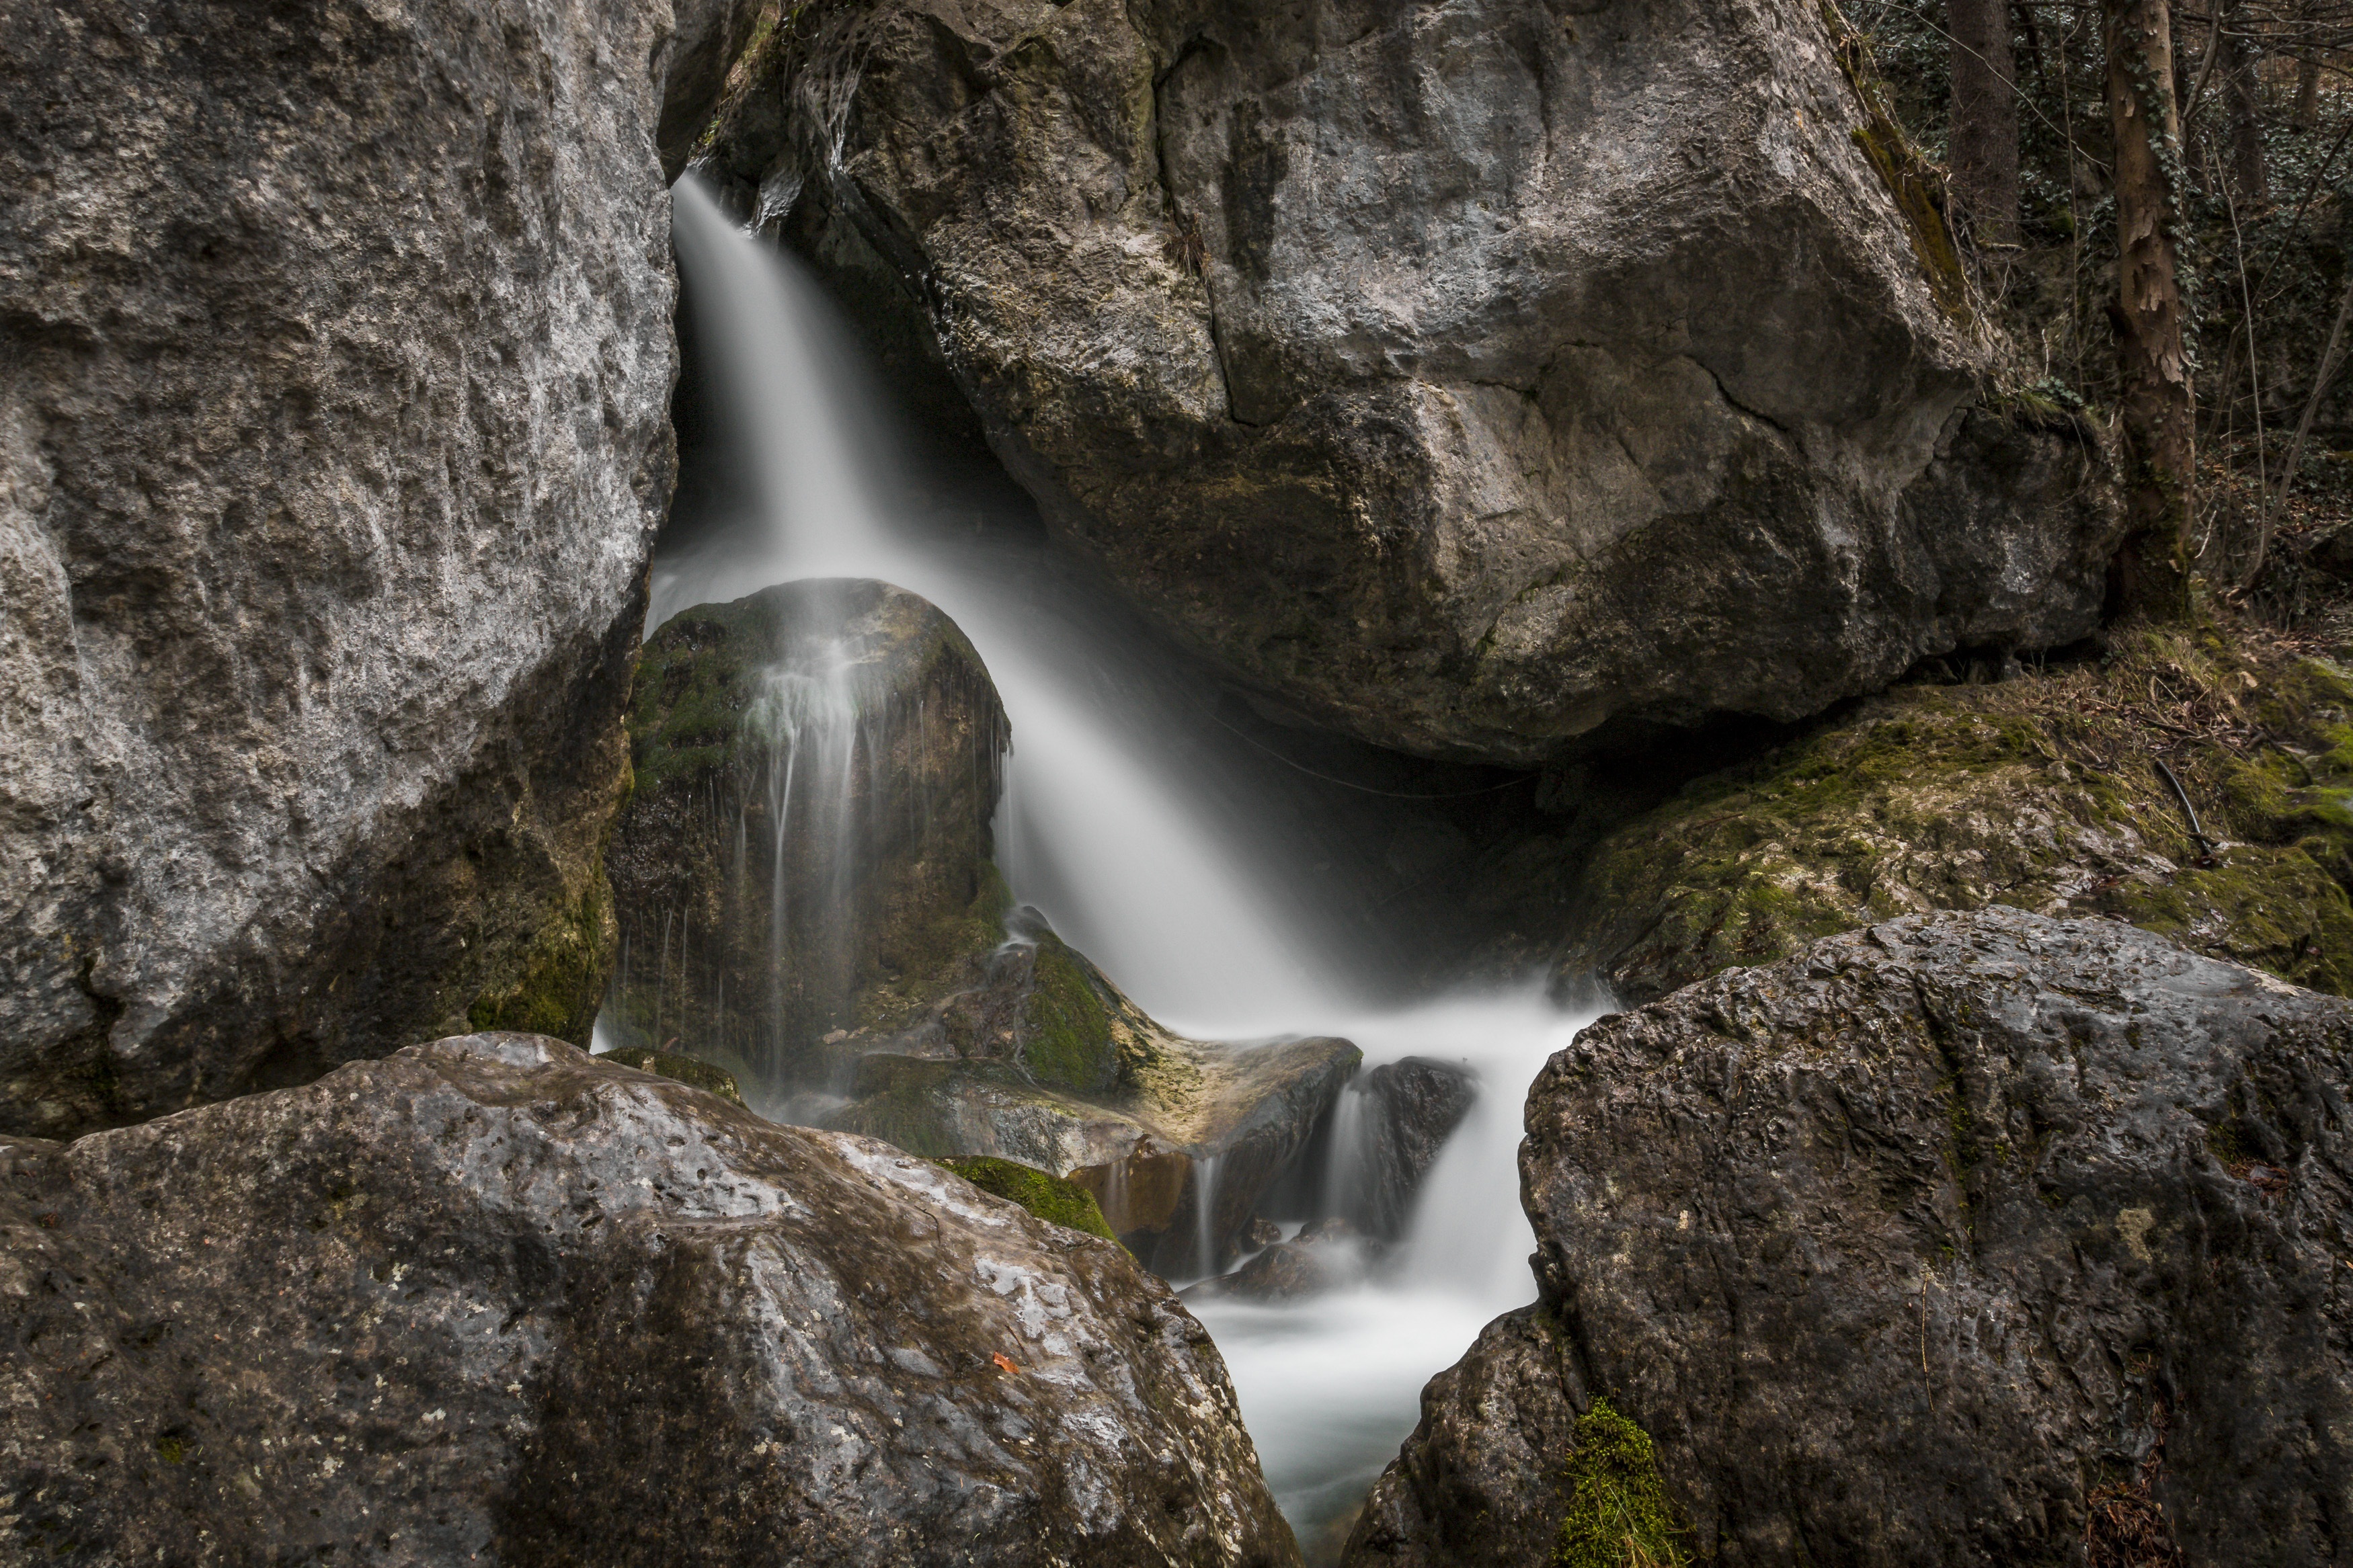
landscape, water, nature, rock, waterfall, wilderness, cold, river, valley, clear, stream, flow, splash, autumn, romantic, terrain, long exposure, bubble, body of water, ravine, beautiful, torrent, bach, waters, water feature, charming, murmur, water running, mountain stream